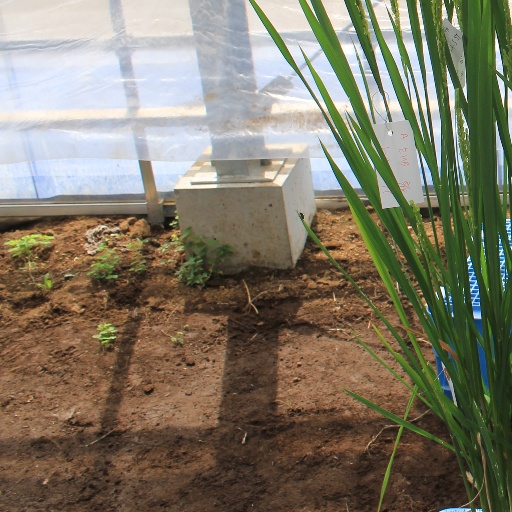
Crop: rice